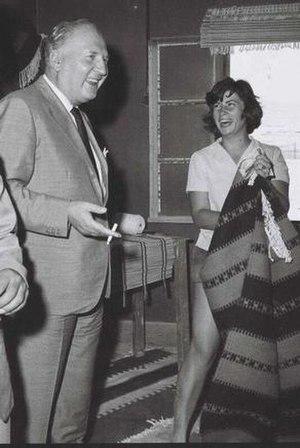
Randolfo Pacciardi est un avocat, journaliste, homme politique italien, membre du PRI et un officier ayant combattu pendant la Première Guerre mondiale et pendant la Guerre d'Espagne.